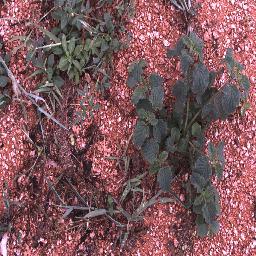
Label: negative